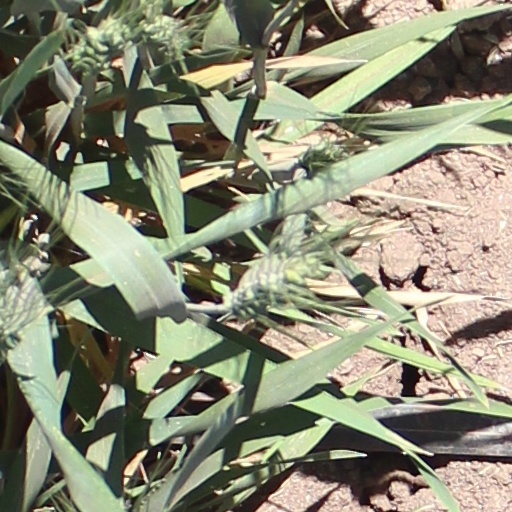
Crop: wheat